European influence in Afghanistan

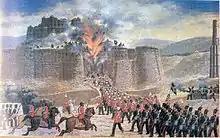
Battle of Ghazni

In November 1841 insurrection and massacre flared up in Kabul. The British vacillated and disagreed and were beleaguered in their inadequate cantonments. The British negotiated with the most influential sirdars, cut off as they were by winter and insurgent tribes from any hope of relief. Mohammad Akbar Khan, son of the captive Dost Mohammad, arrived in Kabul and became effective leader of the sirdars. At a conference with them Sir William MacNaghten was killed, but in spite of this, the sirdars' demands were agreed to by the British and they withdrew. During the withdrawal they were attacked by Ghilzai tribesmen and in running battles through the snowbound passes nearly the entire column of 4,500 troops and 12,000 camp followers were killed. Of the British only one, Dr. William Brydon, reached Jalalabad, while a few others were captured.